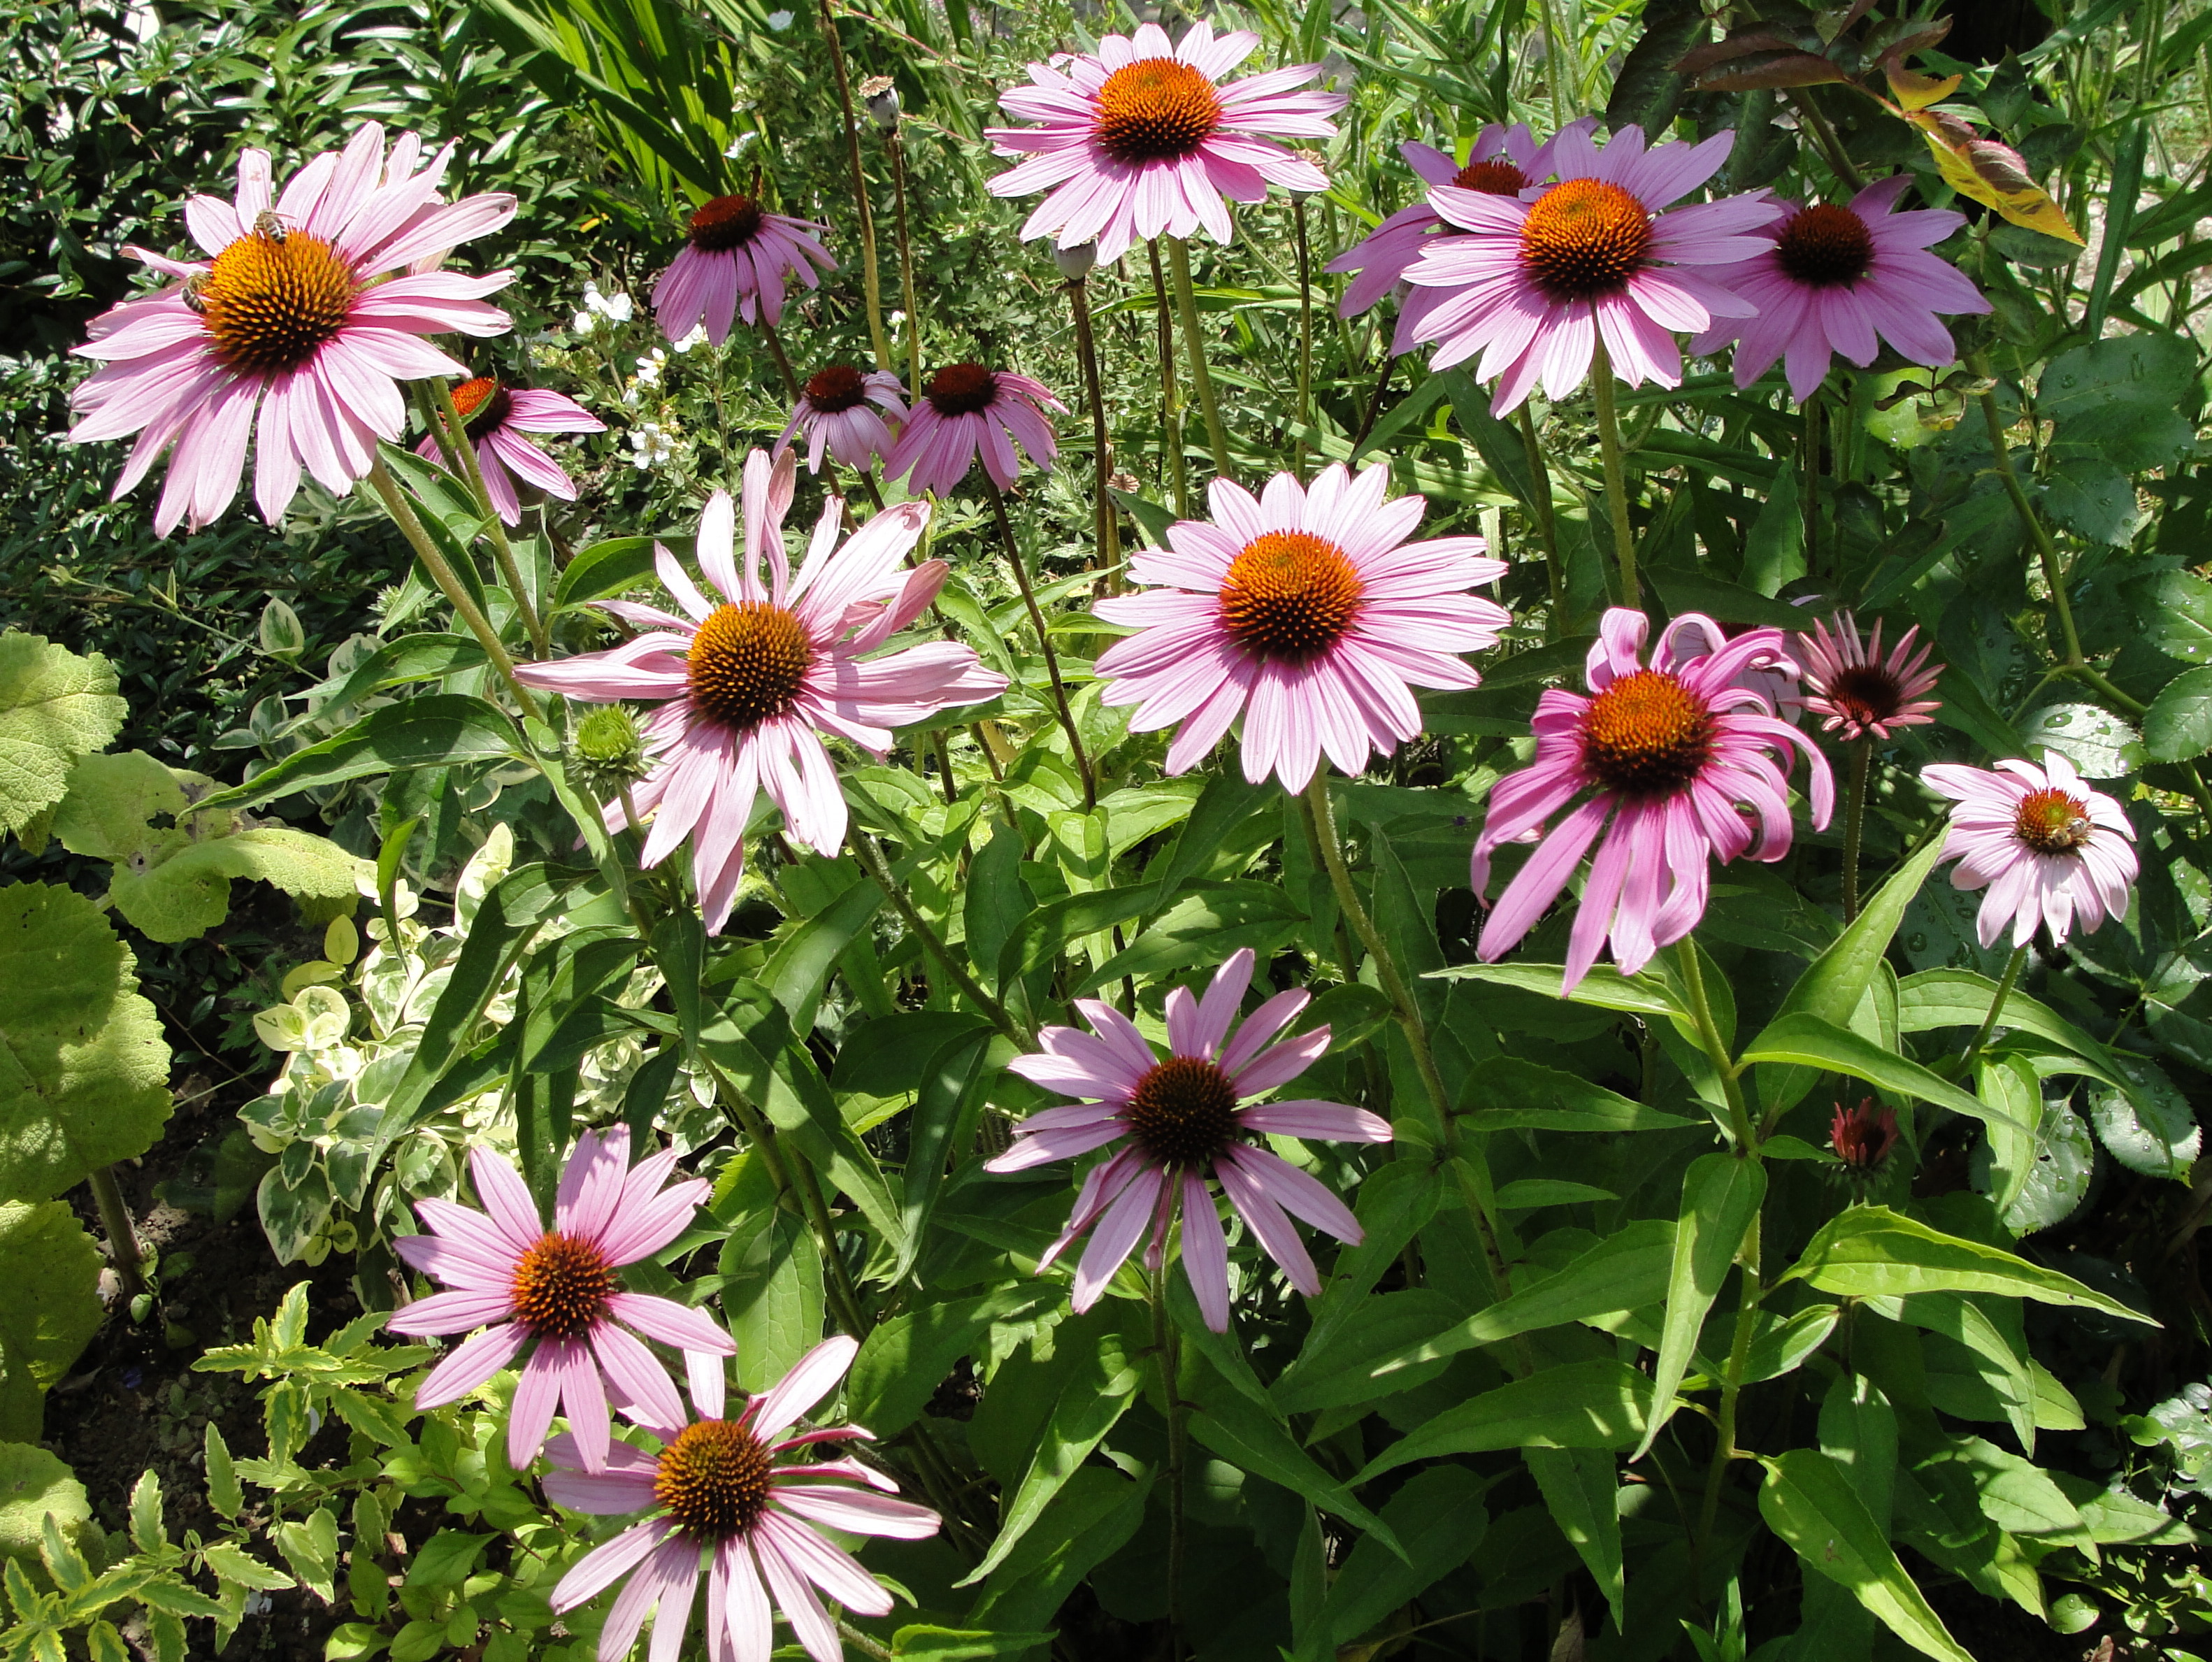
echinacea purpurea, purple coneflower, flower, plant, flowering plant, coneflower, daisy family, annual plant, aster